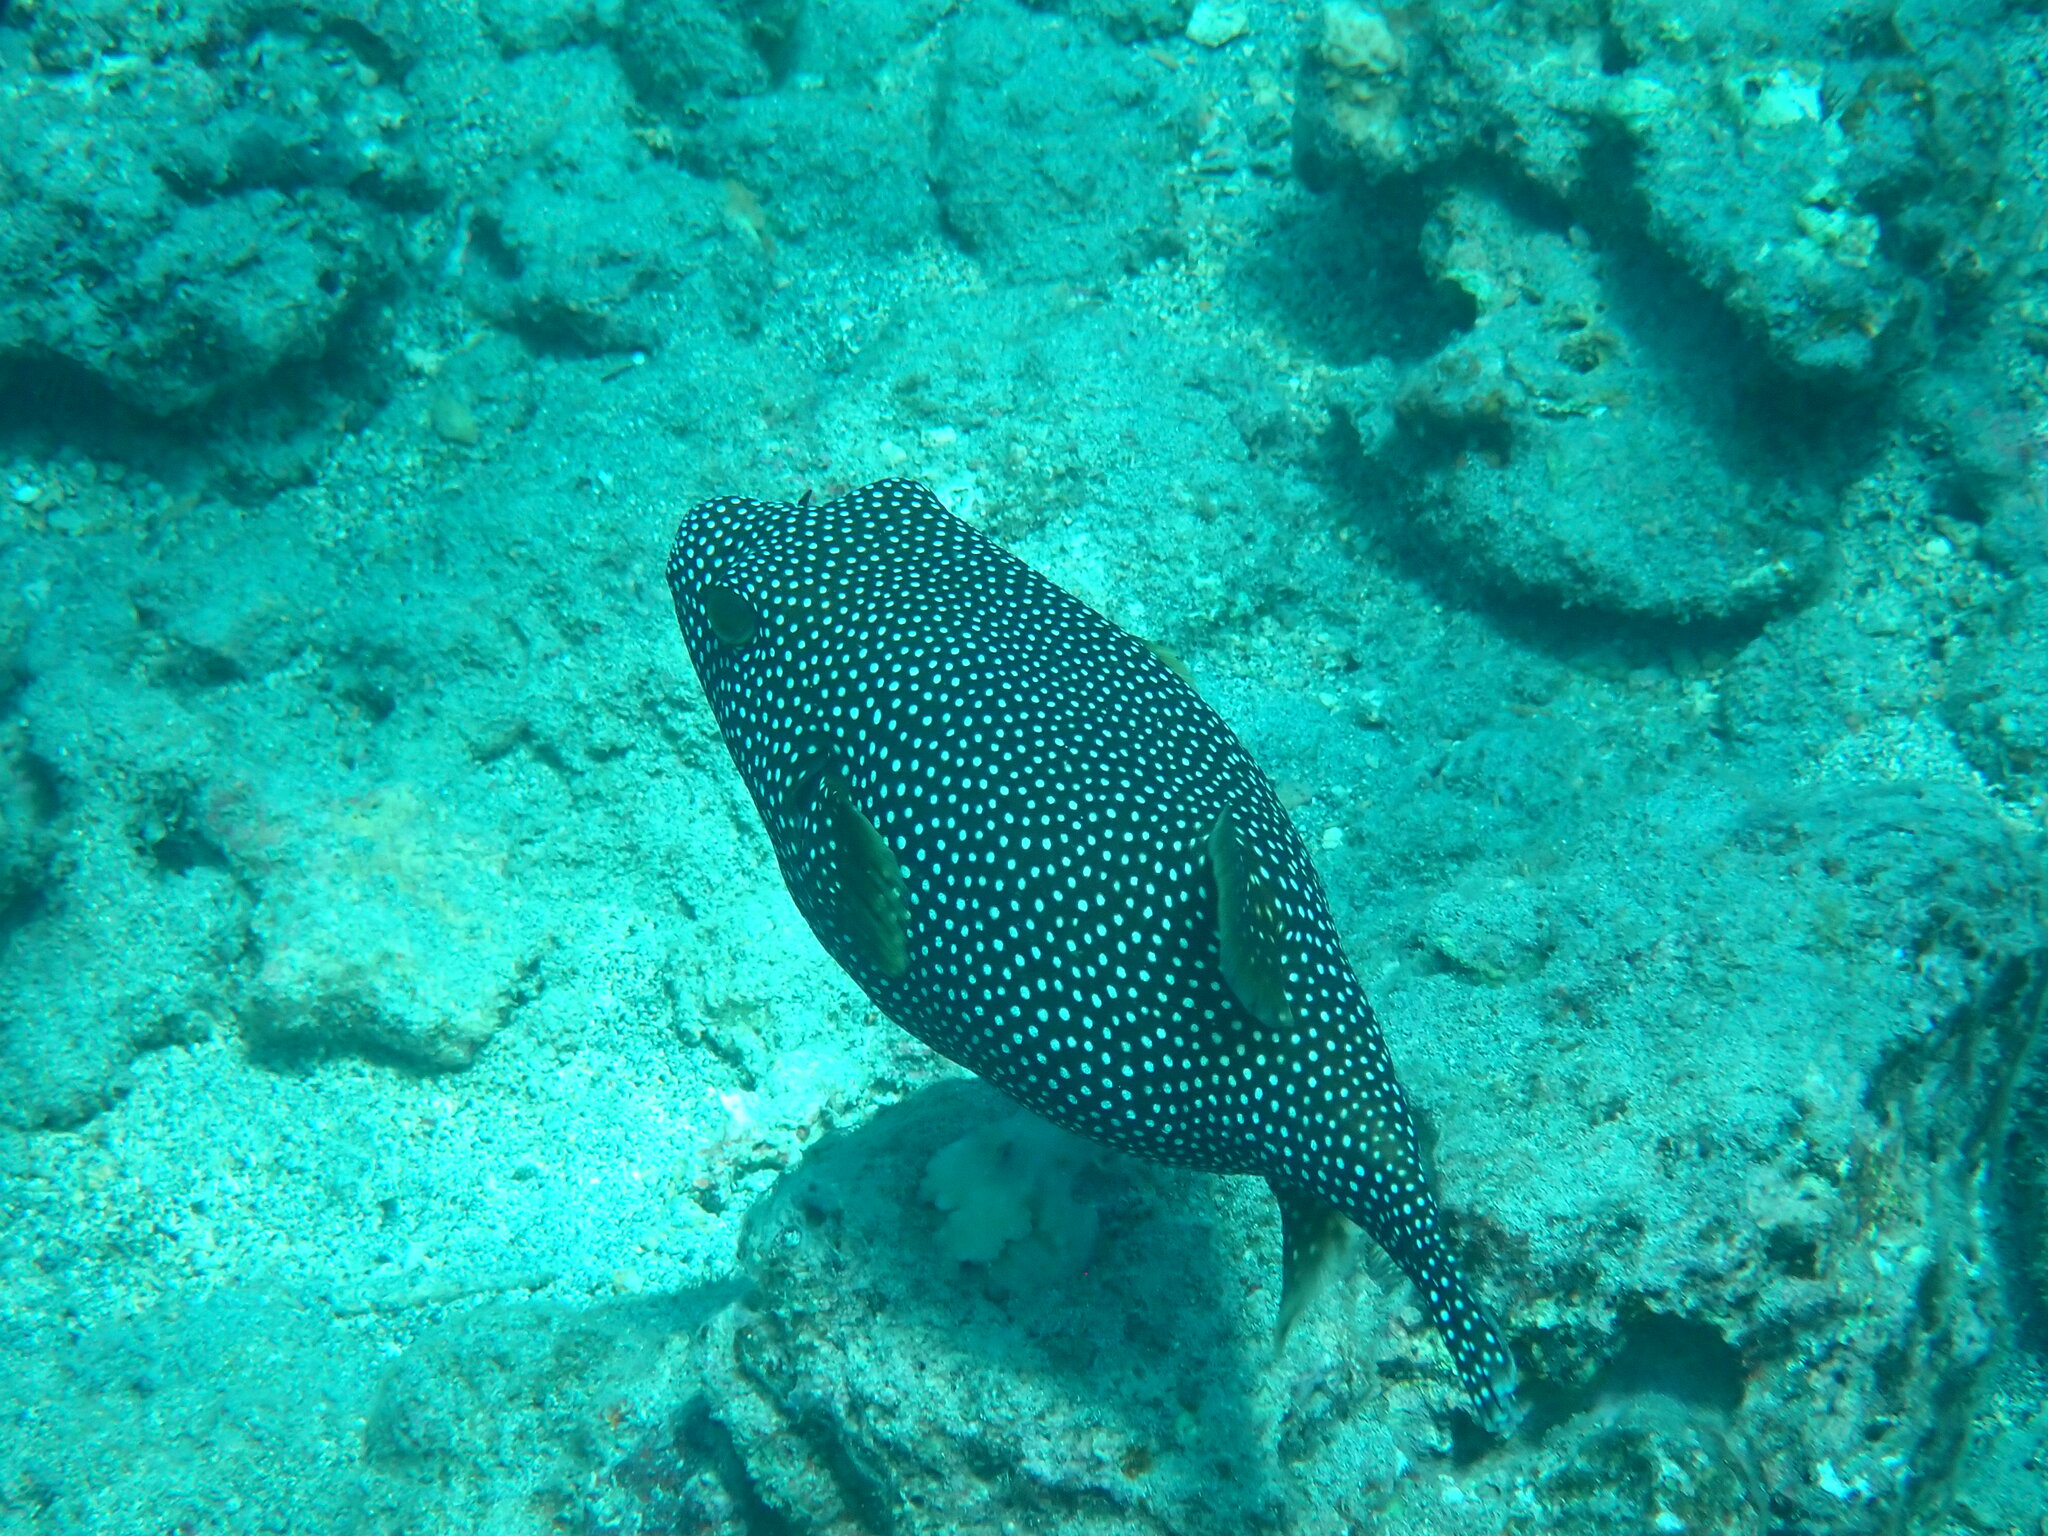
Arothron meleagris (Guineafowl Puffer)